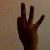
The image shows a hand gesture representing the number 9 in Indian Sign Language.